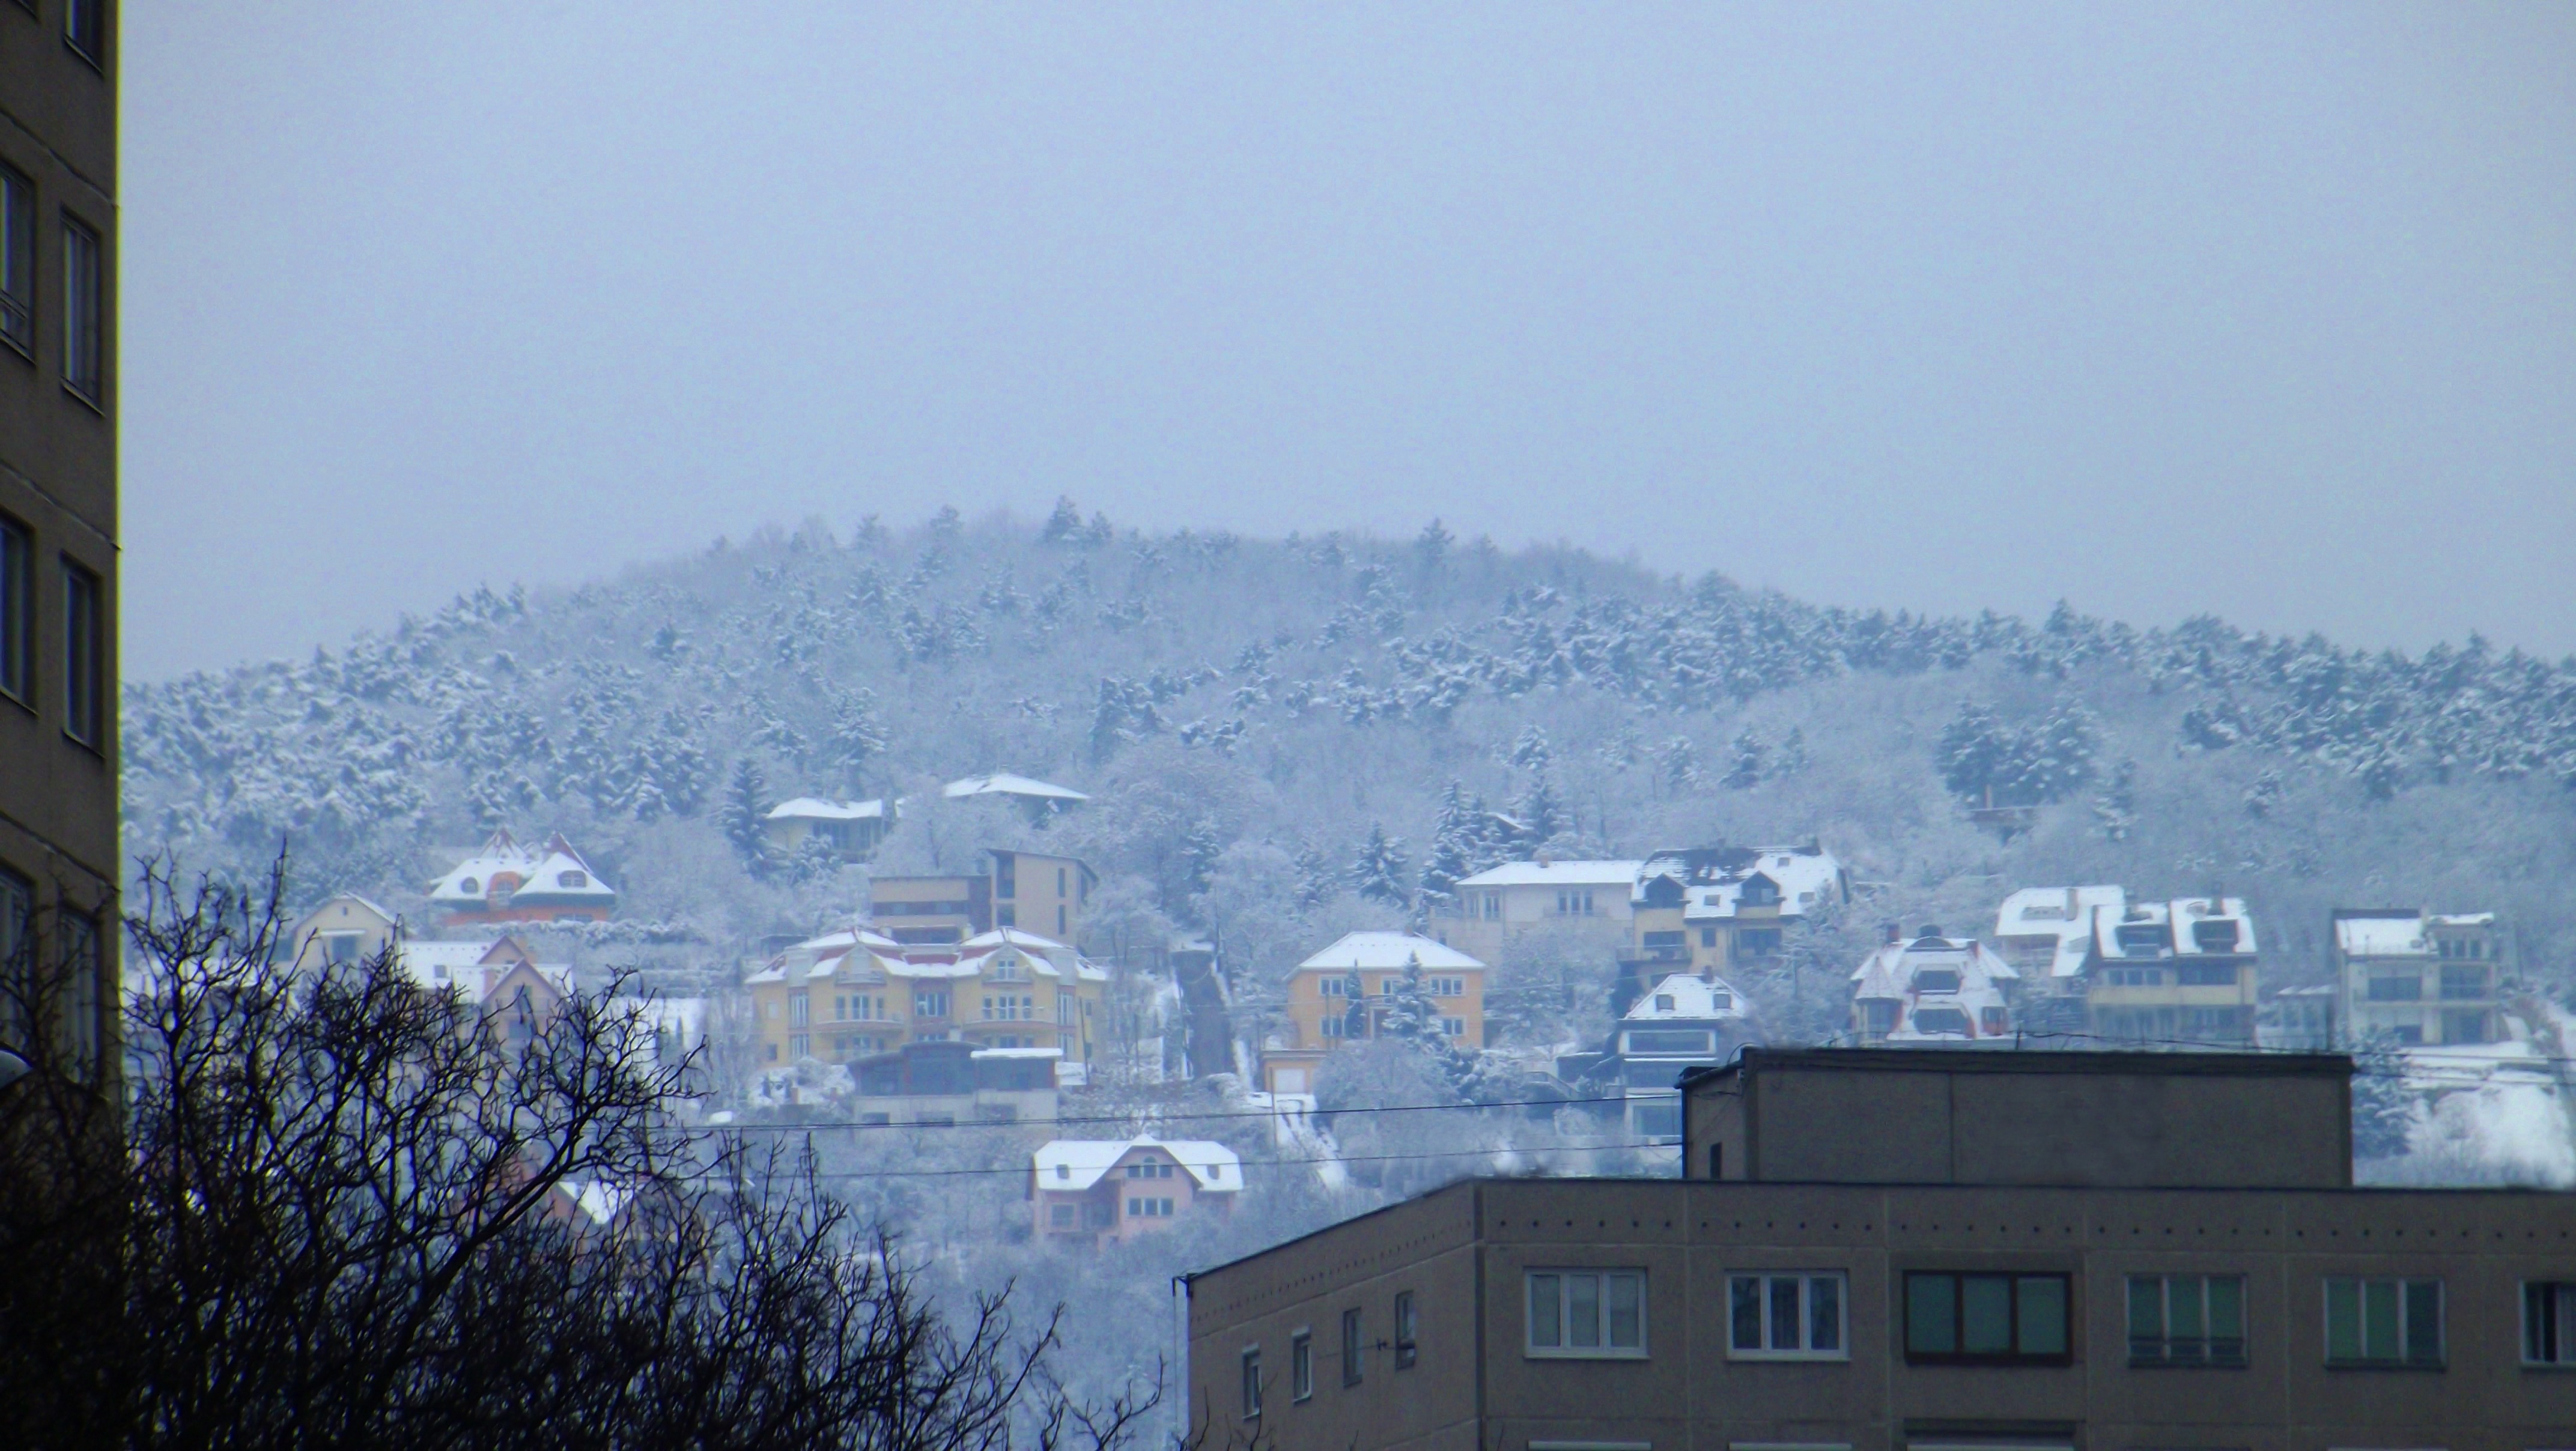
mountain, snow, winter, morning, ice, weather, haze, season, budapest, freezing, atmospheric phenomenon, atmosphere of earth